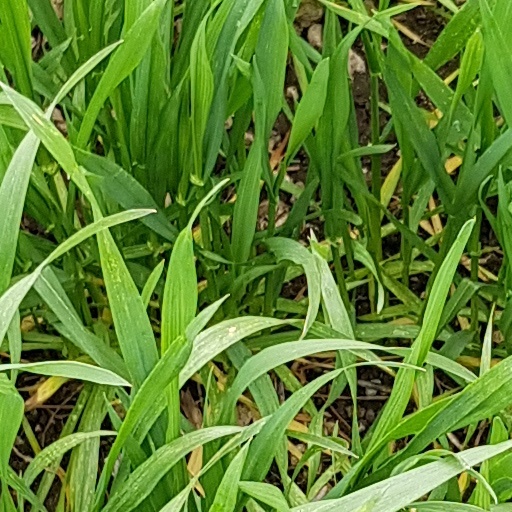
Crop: wheat